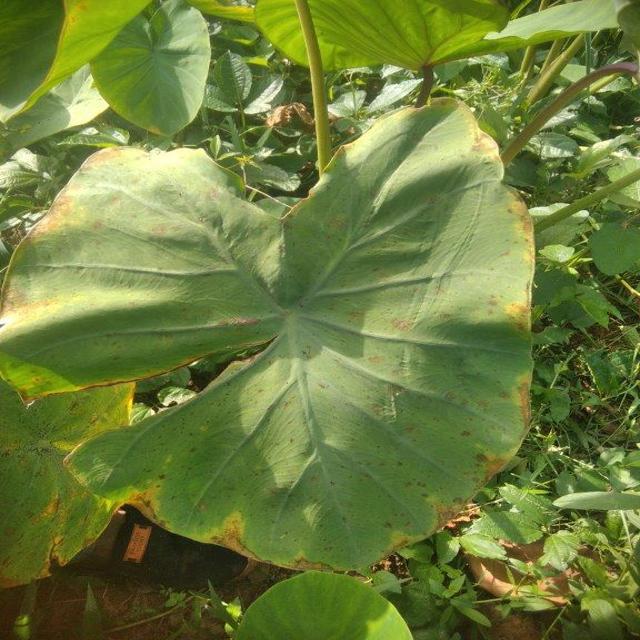
Label: Mid_Blight